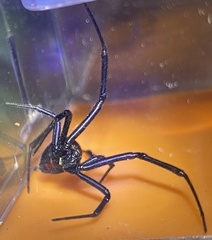
Species: Lactrodectus_hesperus